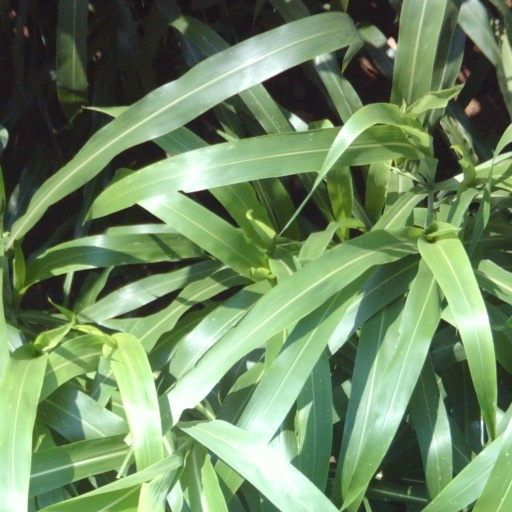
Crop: sorghum